Willemijn Verkaik

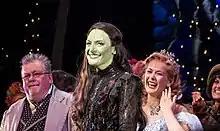
Verkaik as Elphaba in the West End production of "Wicked" in 2014

Her other musical theatre credits have included "Elisabeth" (in Holland (2001) and Thun, Switzerland (2006)), "The Three Musketeers" (2003), "We Will Rock You" (2004–2005) and Elphaba in "Wicked" several times; Verkaik was the only actress to have played Elphaba in three languages, She originated the role in the first German-language production, "Wicked: Die Hexen Von Oz", in Stuttgart from 1 November 2007 and played the role more than 2,000 times, more than any other actress, until 29 January 2010. She played it in the Dutch-language production in Scheveningen from 6 November 2011 until 11 January 2013, and transferred to the Broadway production from 12 February 2013 to 26 May 2013.